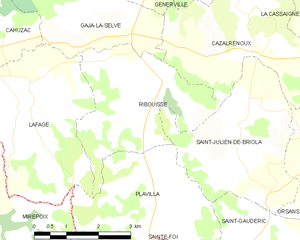
Carte des communes françaises: Ribouisse